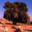
Label: oak_tree